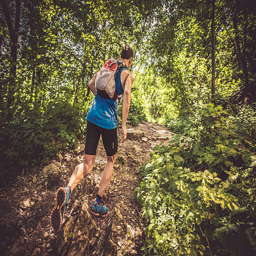
rear view of a man running uphill in a forest